Goliat field

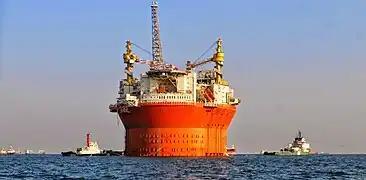
"Goliat FPSO" in South Korea, 2015

Goliat field is an offshore oil field in the Norwegian sector of the Norwegian Sea. It is located northwest of Hammerfest. The license, awarded in 1997, is owned by Vår Energi AS (operator, 65%) and Equinor ASA (35%). Oil was discovered in 2000. The field development concept was approved by the Government of Norway on 8 May 2009. The field will be developed by using Goliat FPSO, a floating production storage and offloading unit.